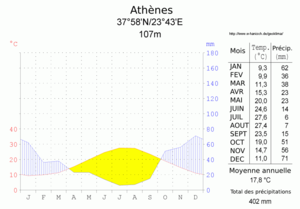
La Grèce, aussi appelée Hellas ou francisé en Hellade, en forme longue la République hellénique, est un pays d’Europe du Sud. D'une superficie de 131 957 km² pour un peu moins de onze millions d'habitants, le pays partage des frontières terrestres avec l’Albanie, la Macédoine du Nord, la Bulgarie et la Turquie et des frontières maritimes avec l'Albanie, l'Italie, la Libye, l'Égypte et la Turquie. La mer Ionienne à l'ouest et la mer Égée à l'est, parties de la mer Méditerranée, encadrent le pays dont le cinquième du territoire est constitué de plus de 9 000 îles et îlots dont près de 200 sont habités. De plus, 80 % de son territoire est constitué de montagnes dont la plus haute est le mont Olympe, dont le sommet culmine à 2 917 mètres.